International Ballet

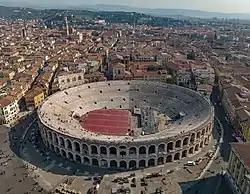
The Roman Arena di Verona

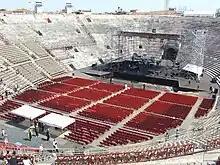
Inside the Arena di Verona

The following summer saw the company at the Arena di Verona, a 2,000-year-old Roman amphitheatre in northern Italy. Open to the sky, the audience of up to 30,000 sat on cushions on the stone tiers and on rows of seats on the arena floor where originally the gladiators battled and the lions ate the Christians. Some dressing rooms were in the lions' dens and some in the Christians' prison cells underneath the tiered stone seating. Performances started very late, after it got dark, but ballet nights alternated with opera nights so the artistes had a day to recover.